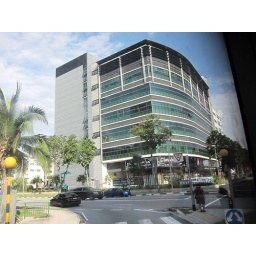
passed by the Paya Lebar 178 Building, it is an office and factory building